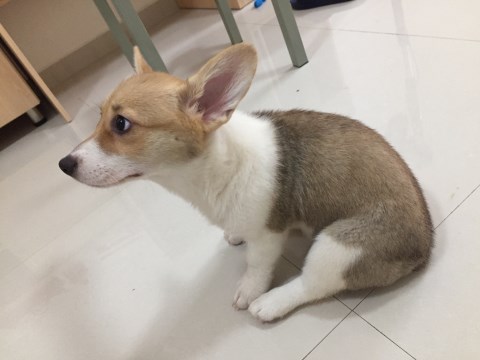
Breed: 2909-n000116-Cardigan